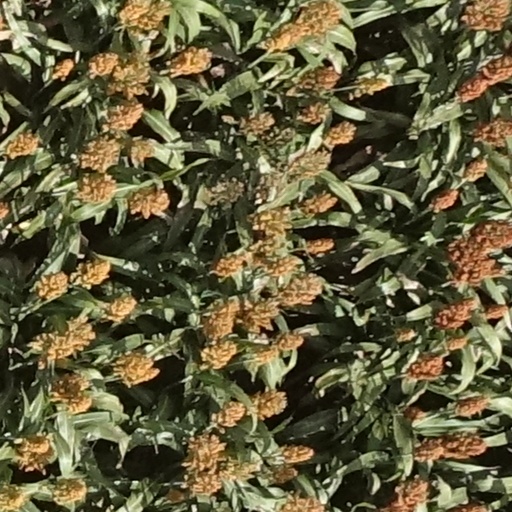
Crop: sorghum